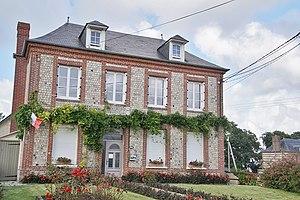
la Mairie
Criquetot-le-Mauconduit est une commune française située dans le département de la Seine-Maritime en région Normandie.